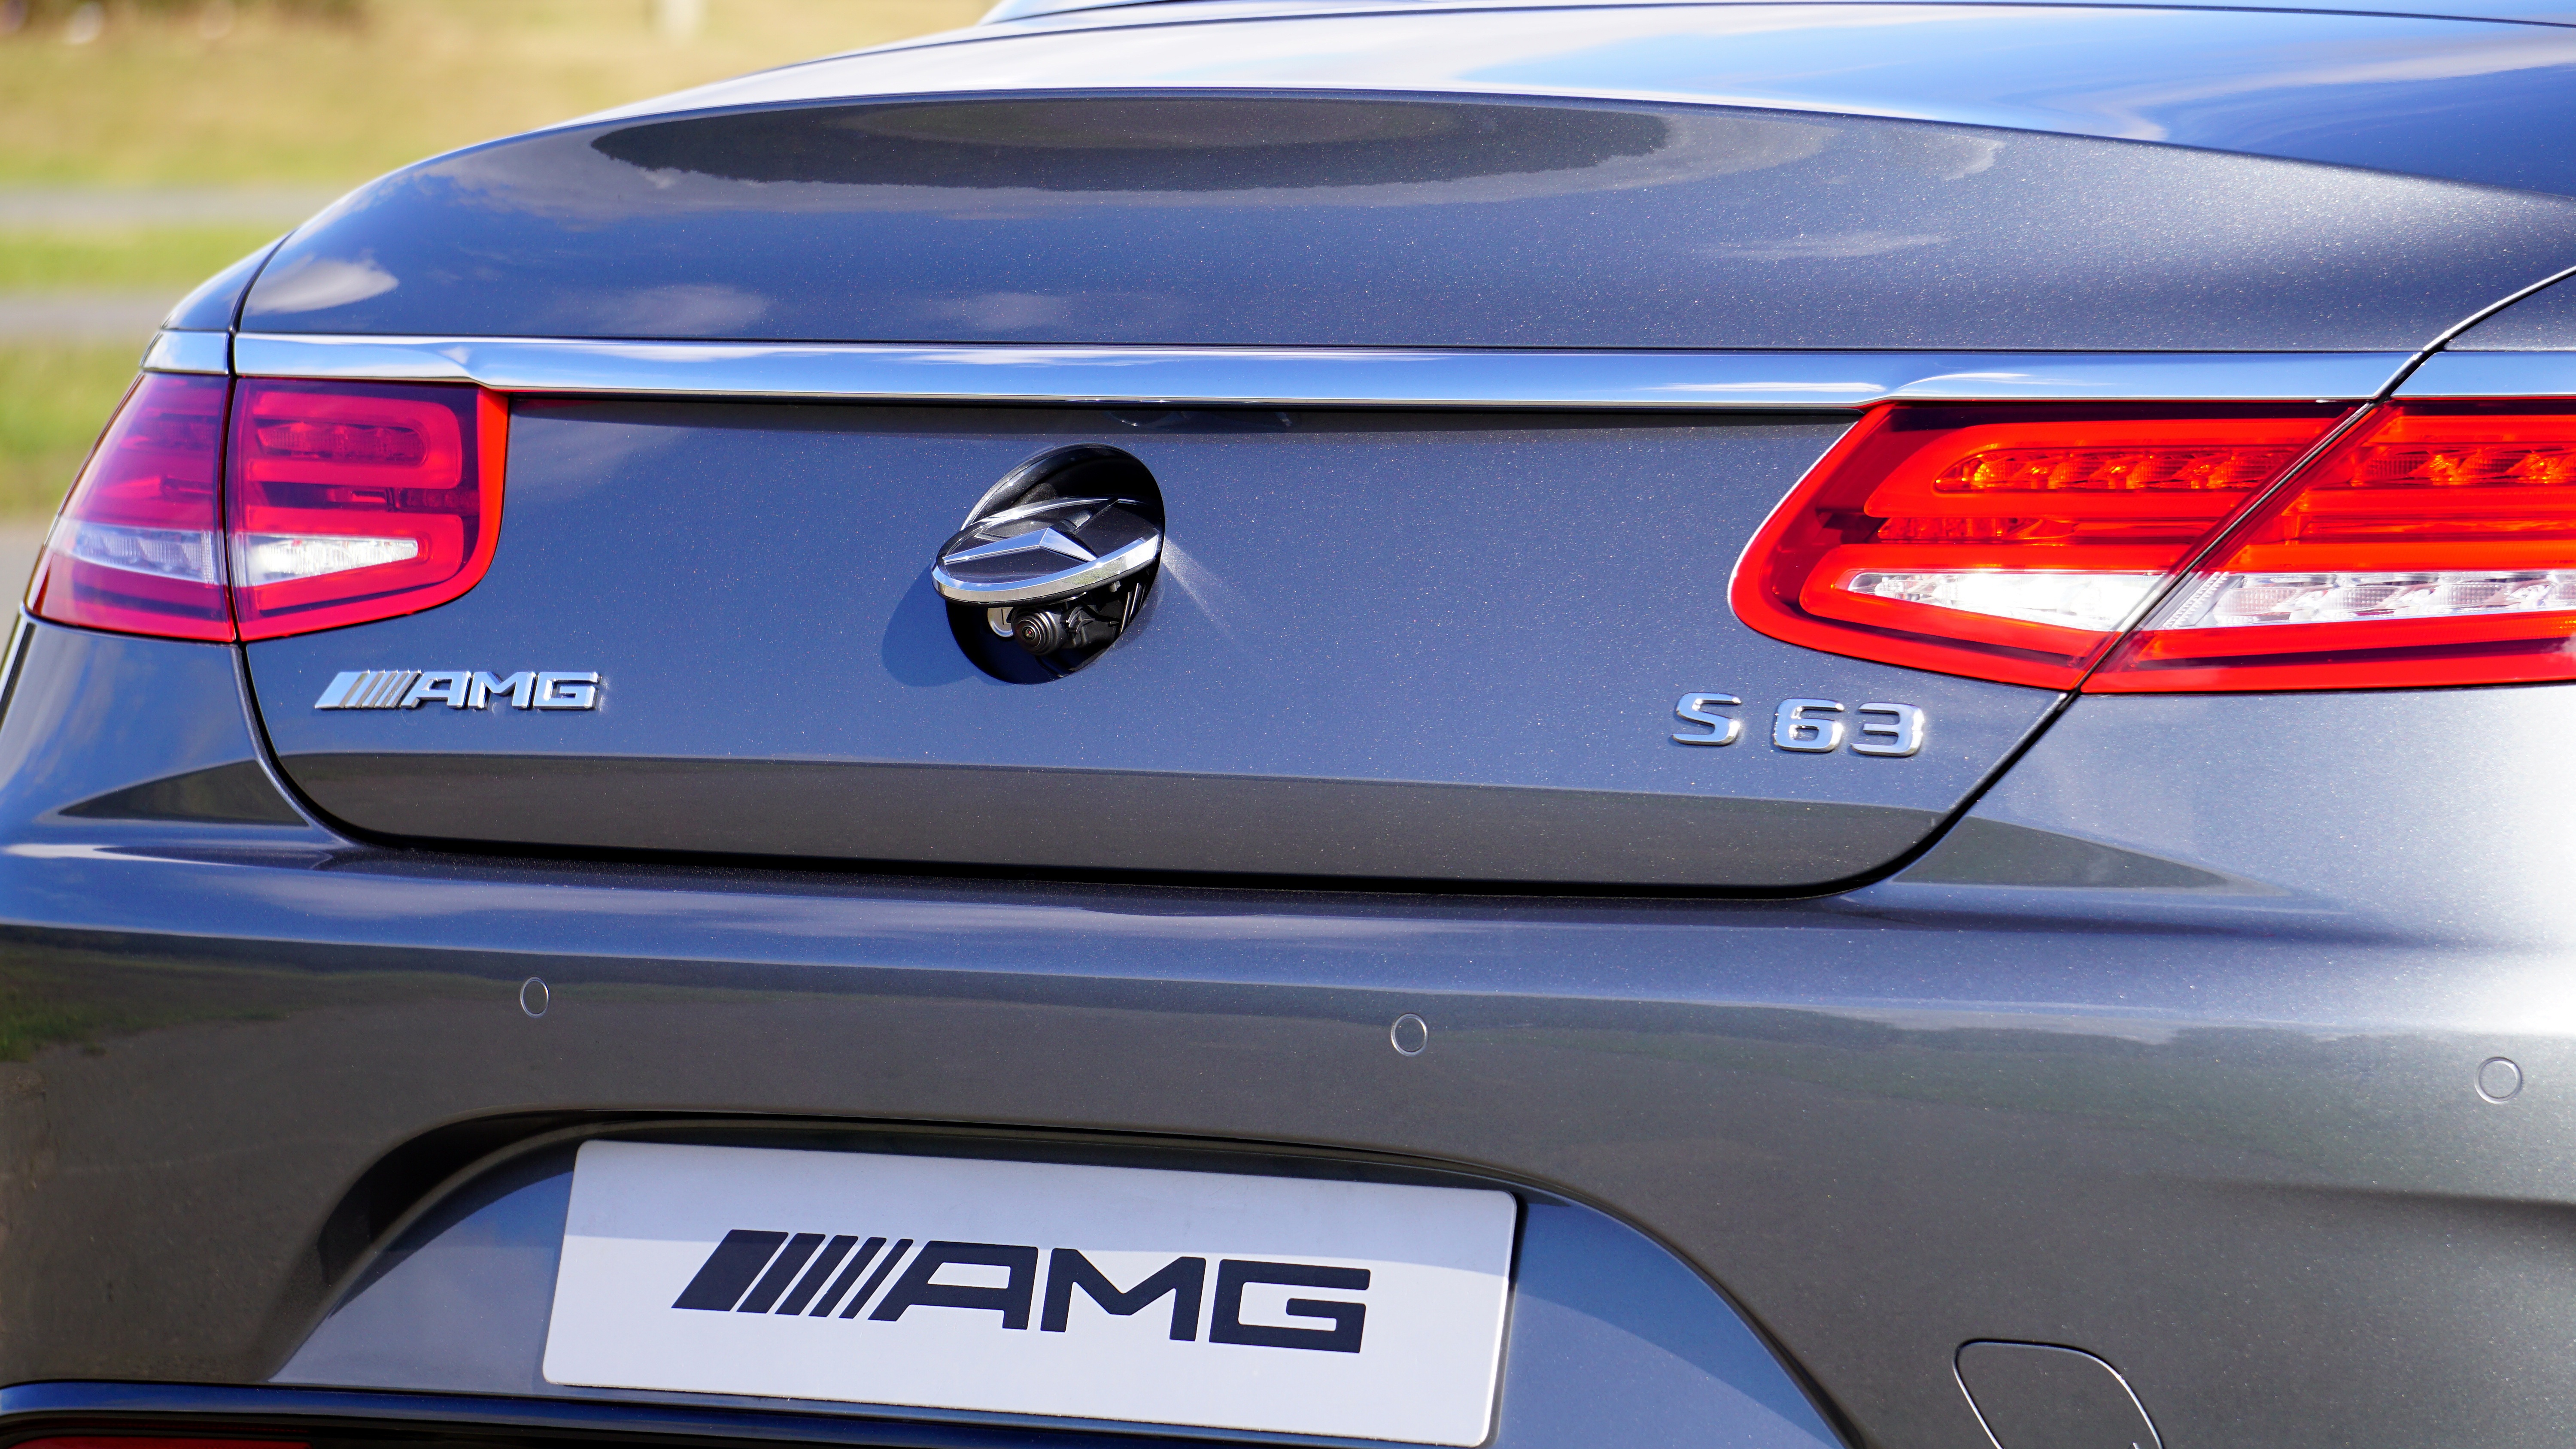
light, technology, car, wheel, automobile, transportation, transport, vehicle, symbol, drive, auto, headlight, speed, modern, automotive, bumper, race, power, chrome, luxury, design, logo, bright, racing, motor, sedan, new, style, elegant, mercedes, fast, shiny, sportscar, elegance, metallic, benz, land vehicle, prestige, new car, automobile make, automotive exterior, compact car, automotive design, vehicle registration plate, family car, executive car, mid size car, s63, reverse camera